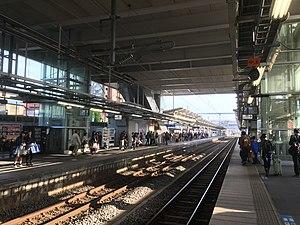
La gare de Hitachi est une gare ferroviaire de la ville de Hitachi, dans la préfecture d'Ibaraki au Japon. Elle est gérée par la compagnie JR East.